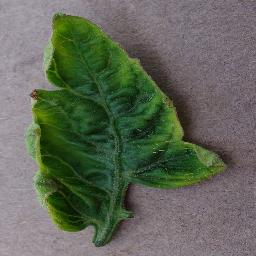
Label: Tomato___Tomato_Yellow_Leaf_Curl_Virus